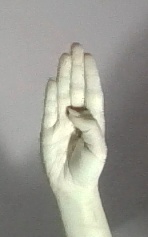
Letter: kaaf